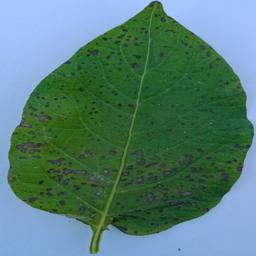
Etiqueta: Tizon_Temprano